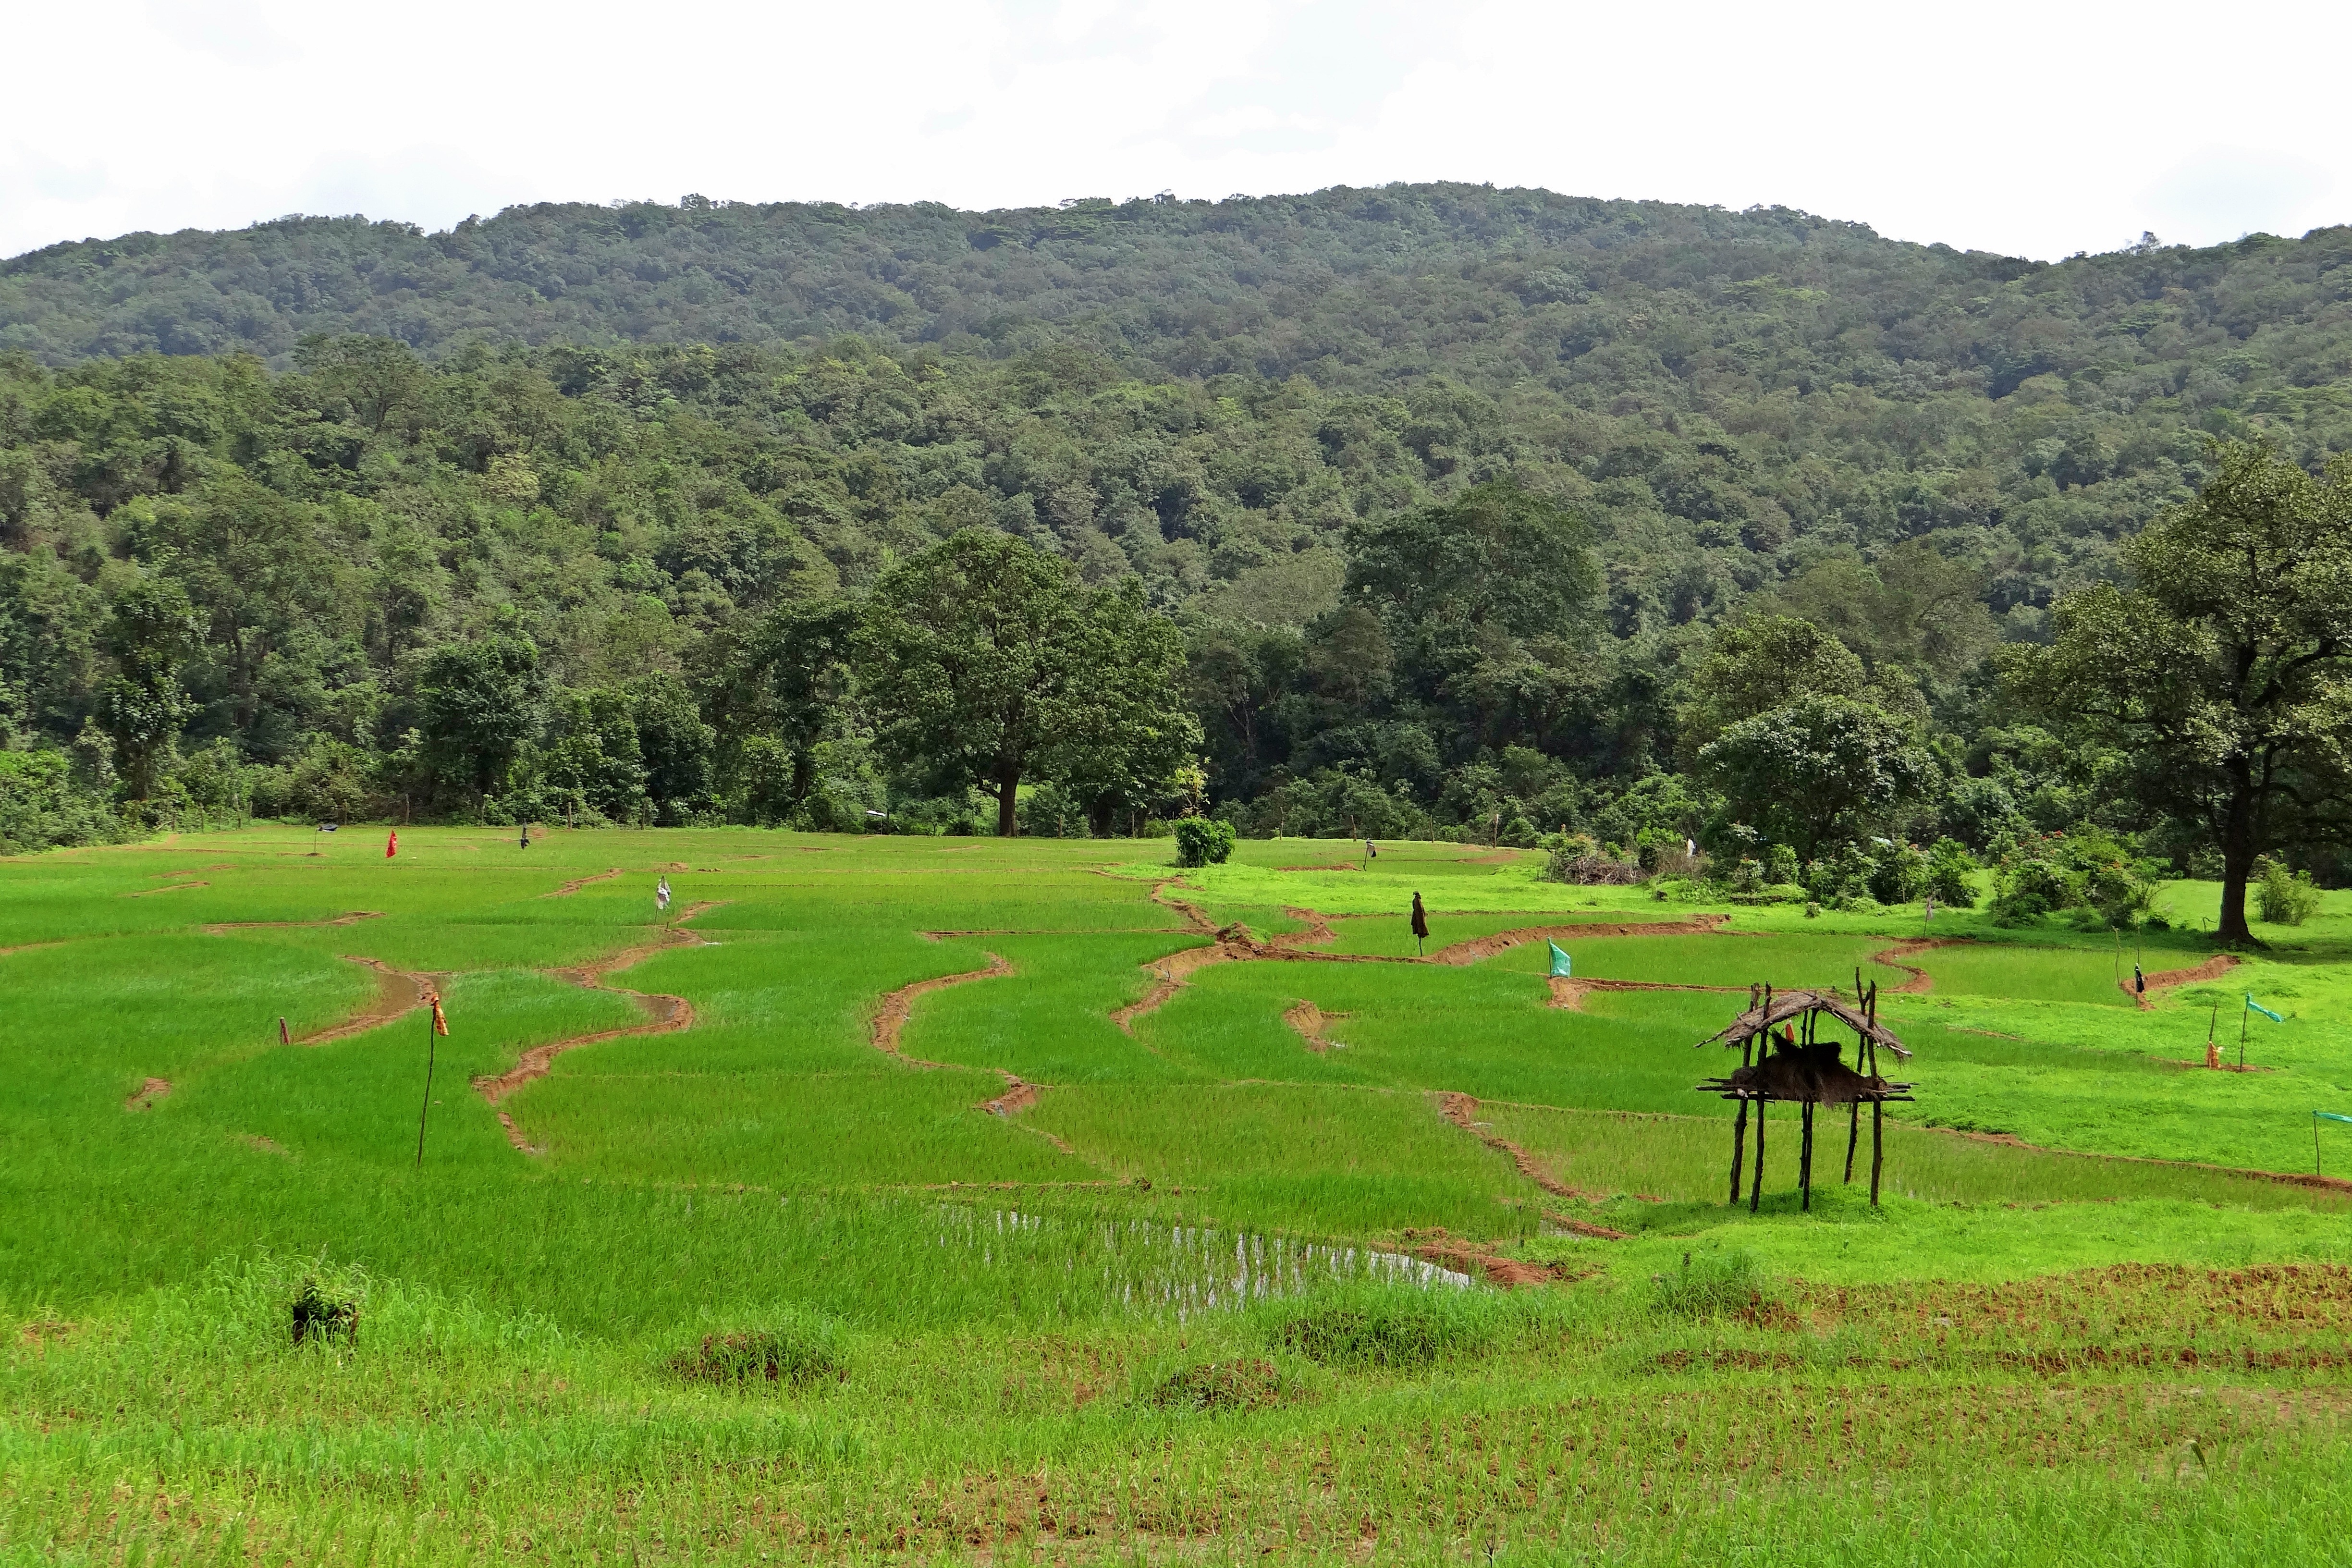
landscape, grass, structure, field, lawn, meadow, prairie, hill, pasture, grazing, natural, agriculture, plain, golf course, hills, grassland, plateau, india, habitat, ecosystem, steppe, rural area, paddy field, western ghats, natural environment, geographical feature, sport venue, paddy fields, farm watch